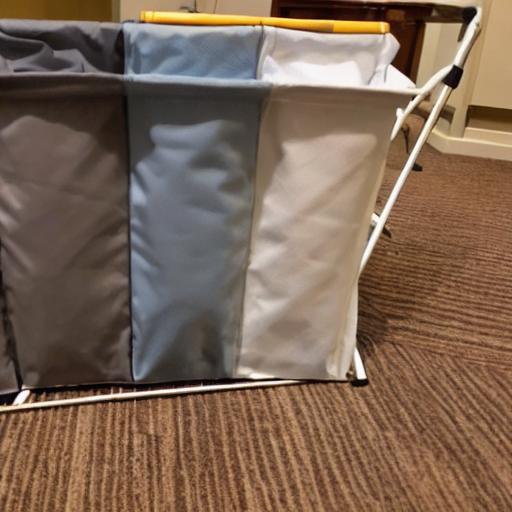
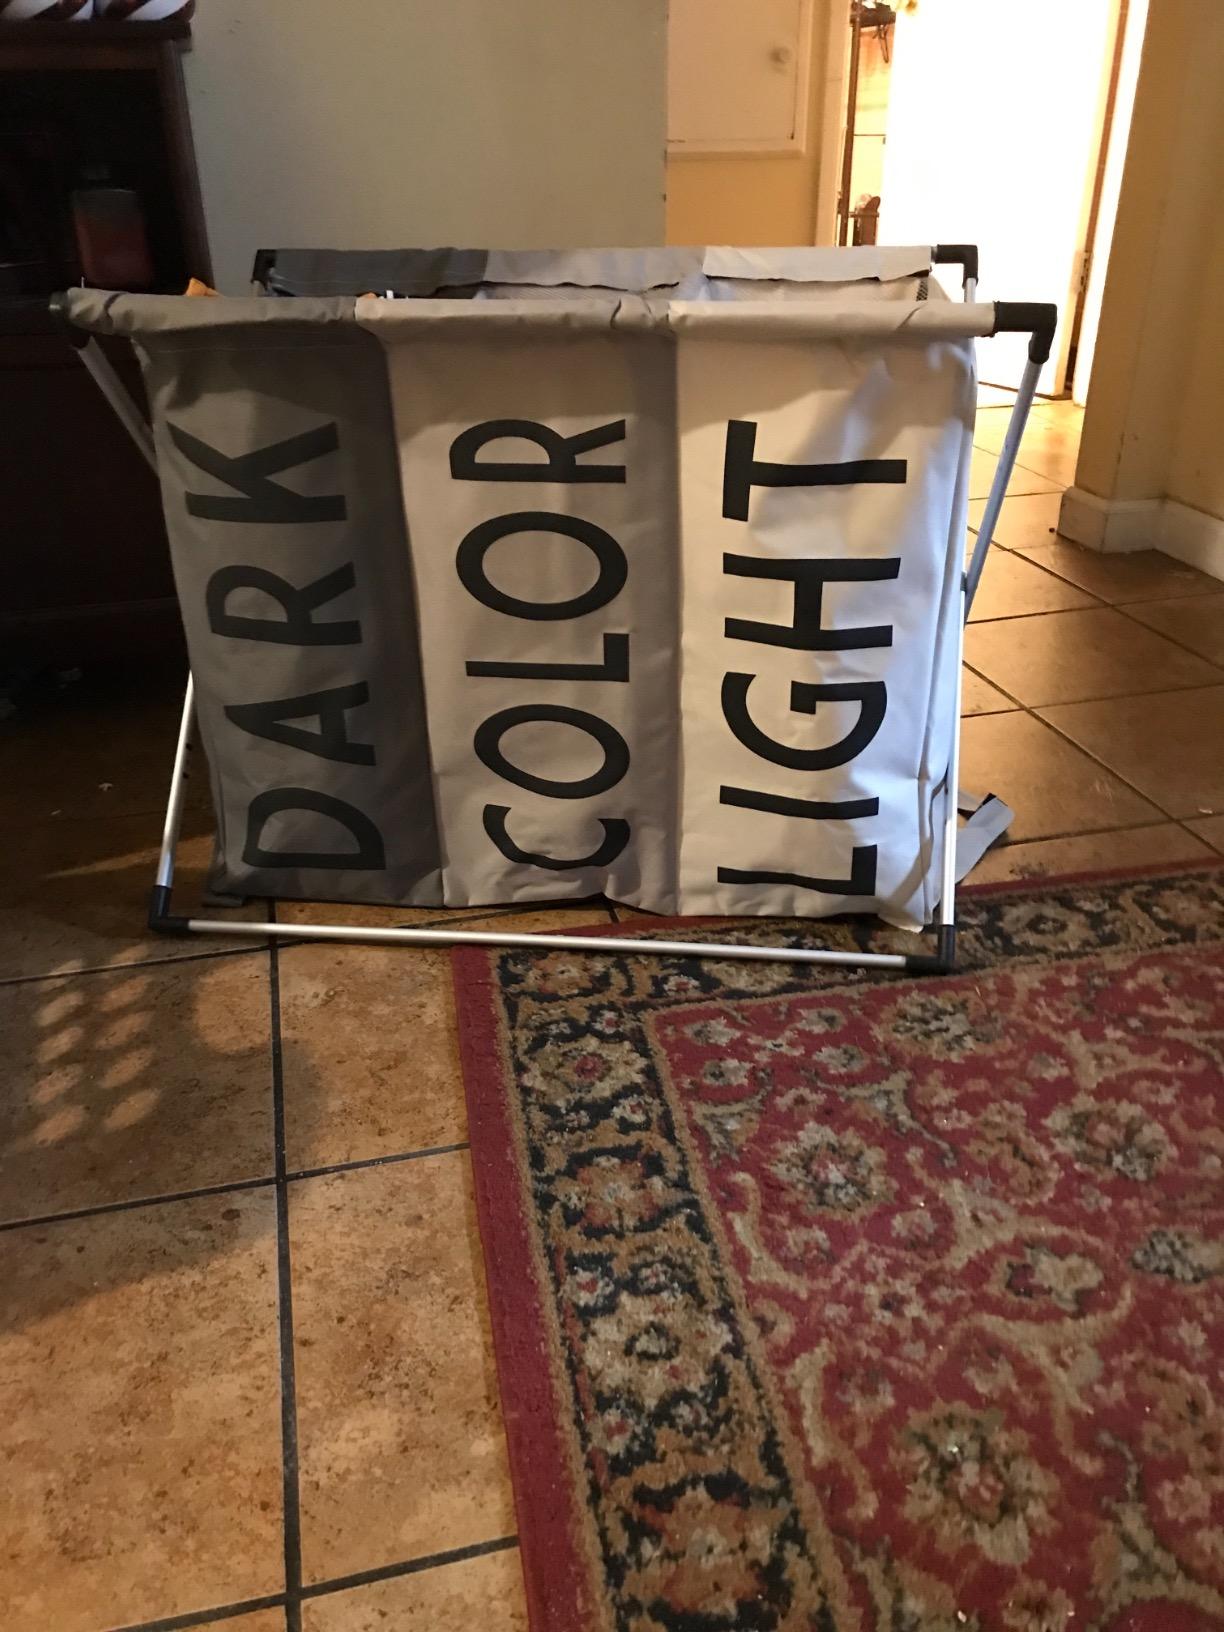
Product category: items_hamper
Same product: no